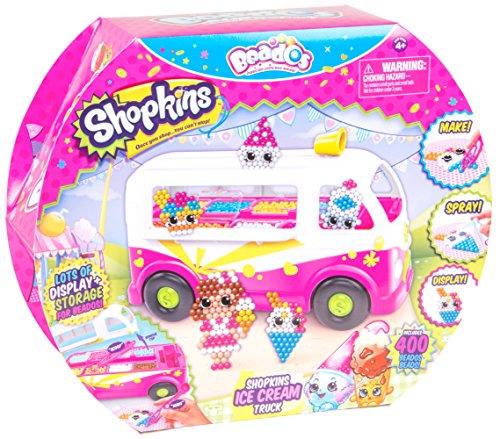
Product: Beados Season 7 Shopkins Ice Cream Truck
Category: Toys & Games | Arts & Crafts | Craft Kits
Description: Loads of storage and display areas for your Beados Shopkins.
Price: $19.99
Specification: ProductDimensions:3.9x10.6x5.3inches|ItemWeight:1.41pounds|ShippingWeight:1.5pounds(Viewshippingratesandpolicies)|ASIN:B072DTMVZZ|Itemmodelnumber:10787|Manufacturerrecommendedage:5-15years